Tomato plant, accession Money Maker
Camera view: horizontal (90 deg, fisheye); turntable rotation: 0 degrees
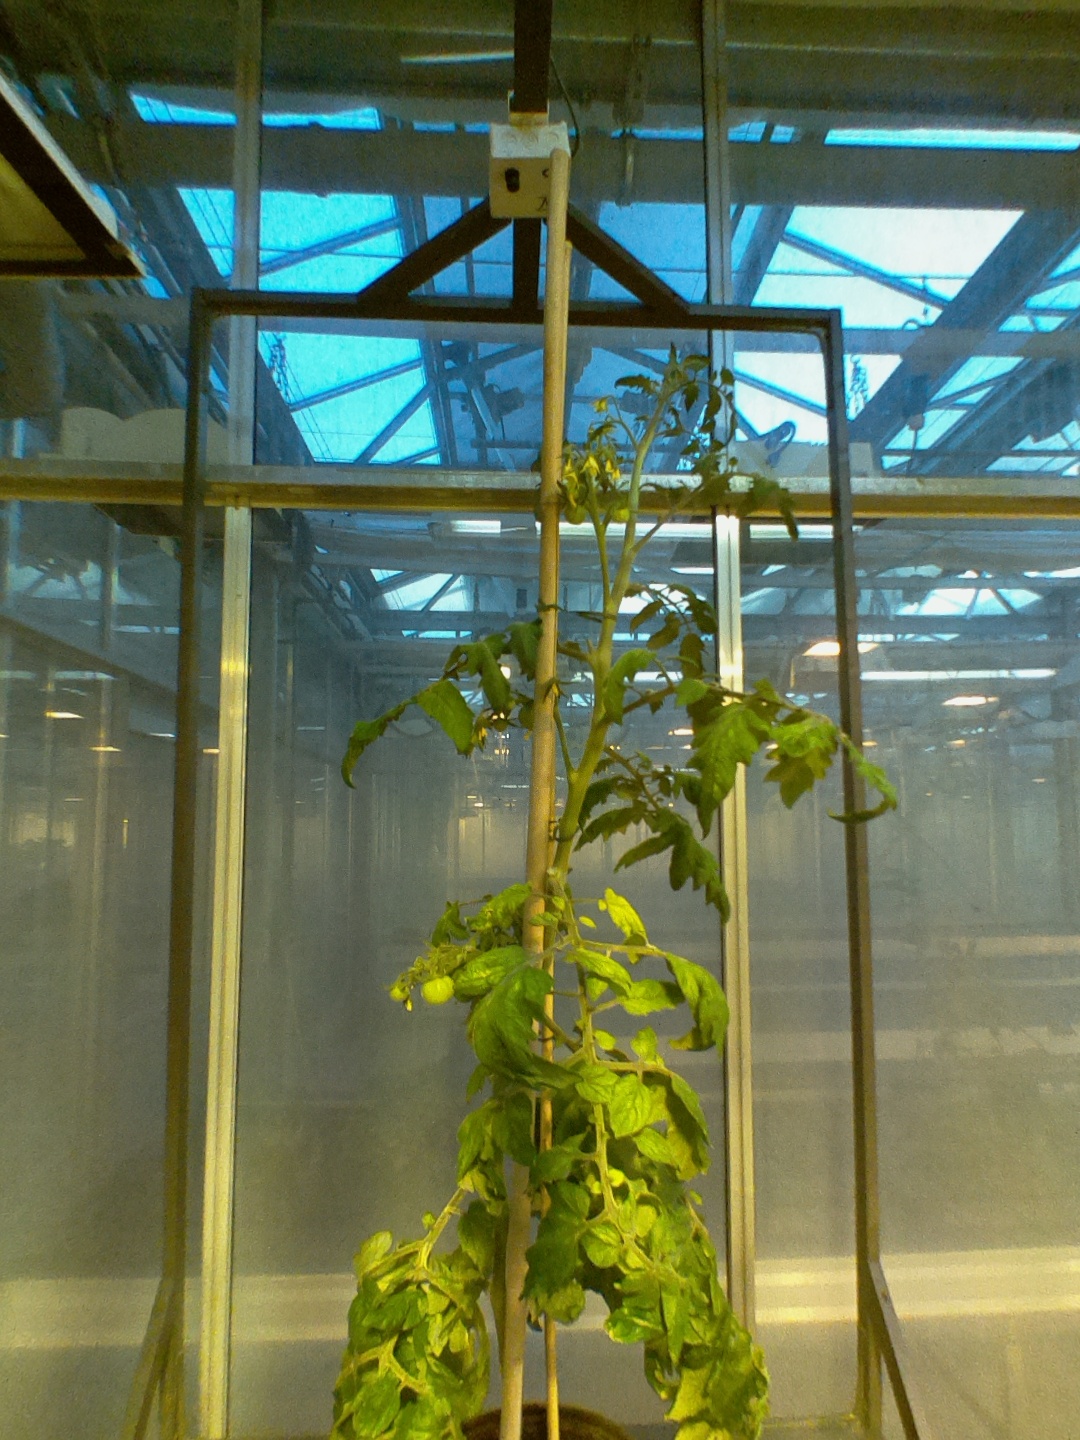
BBCH growth stage 71: 10%-20% of final fruit size